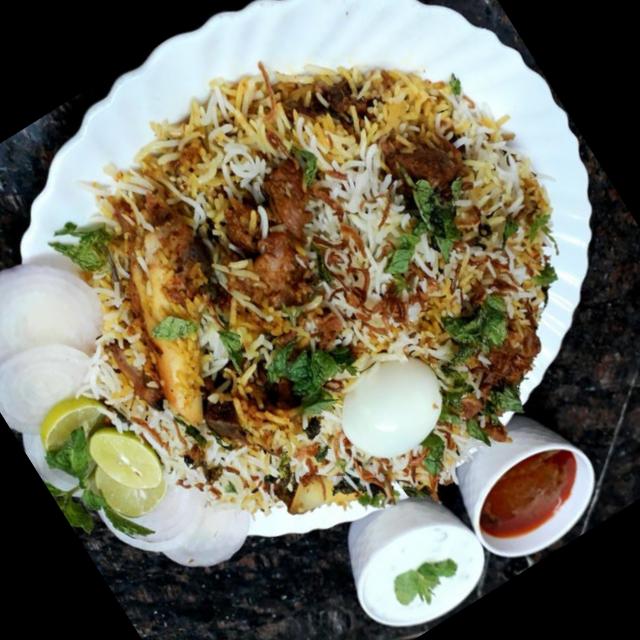
Dish: biryani